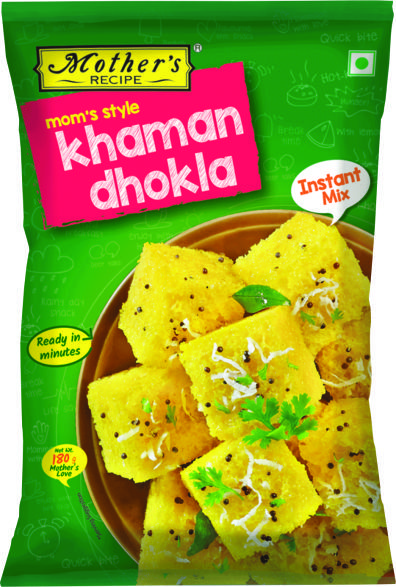
Dish: dhokla